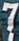
Number: 7